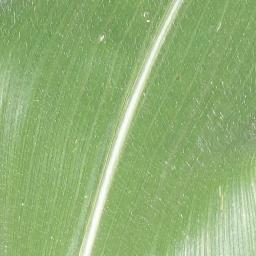
Label: Corn___healthy